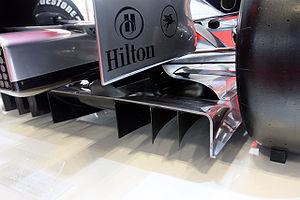
Un diffuseur, dénommé auparavant extracteur ou tunnels déporteurs, est un dispositif aérodynamique né dans les années 1990 destiné, tout comme un aileron, à diminuer la portance — et par conséquent augmenter l'appui — s'exerçant sur une automobile.